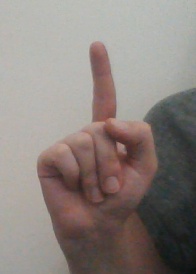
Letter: bb